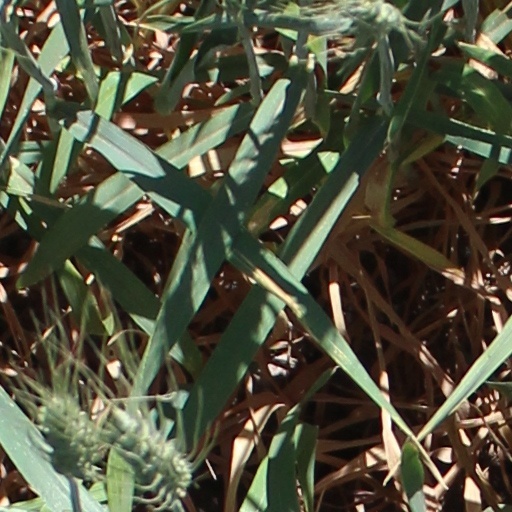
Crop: wheat